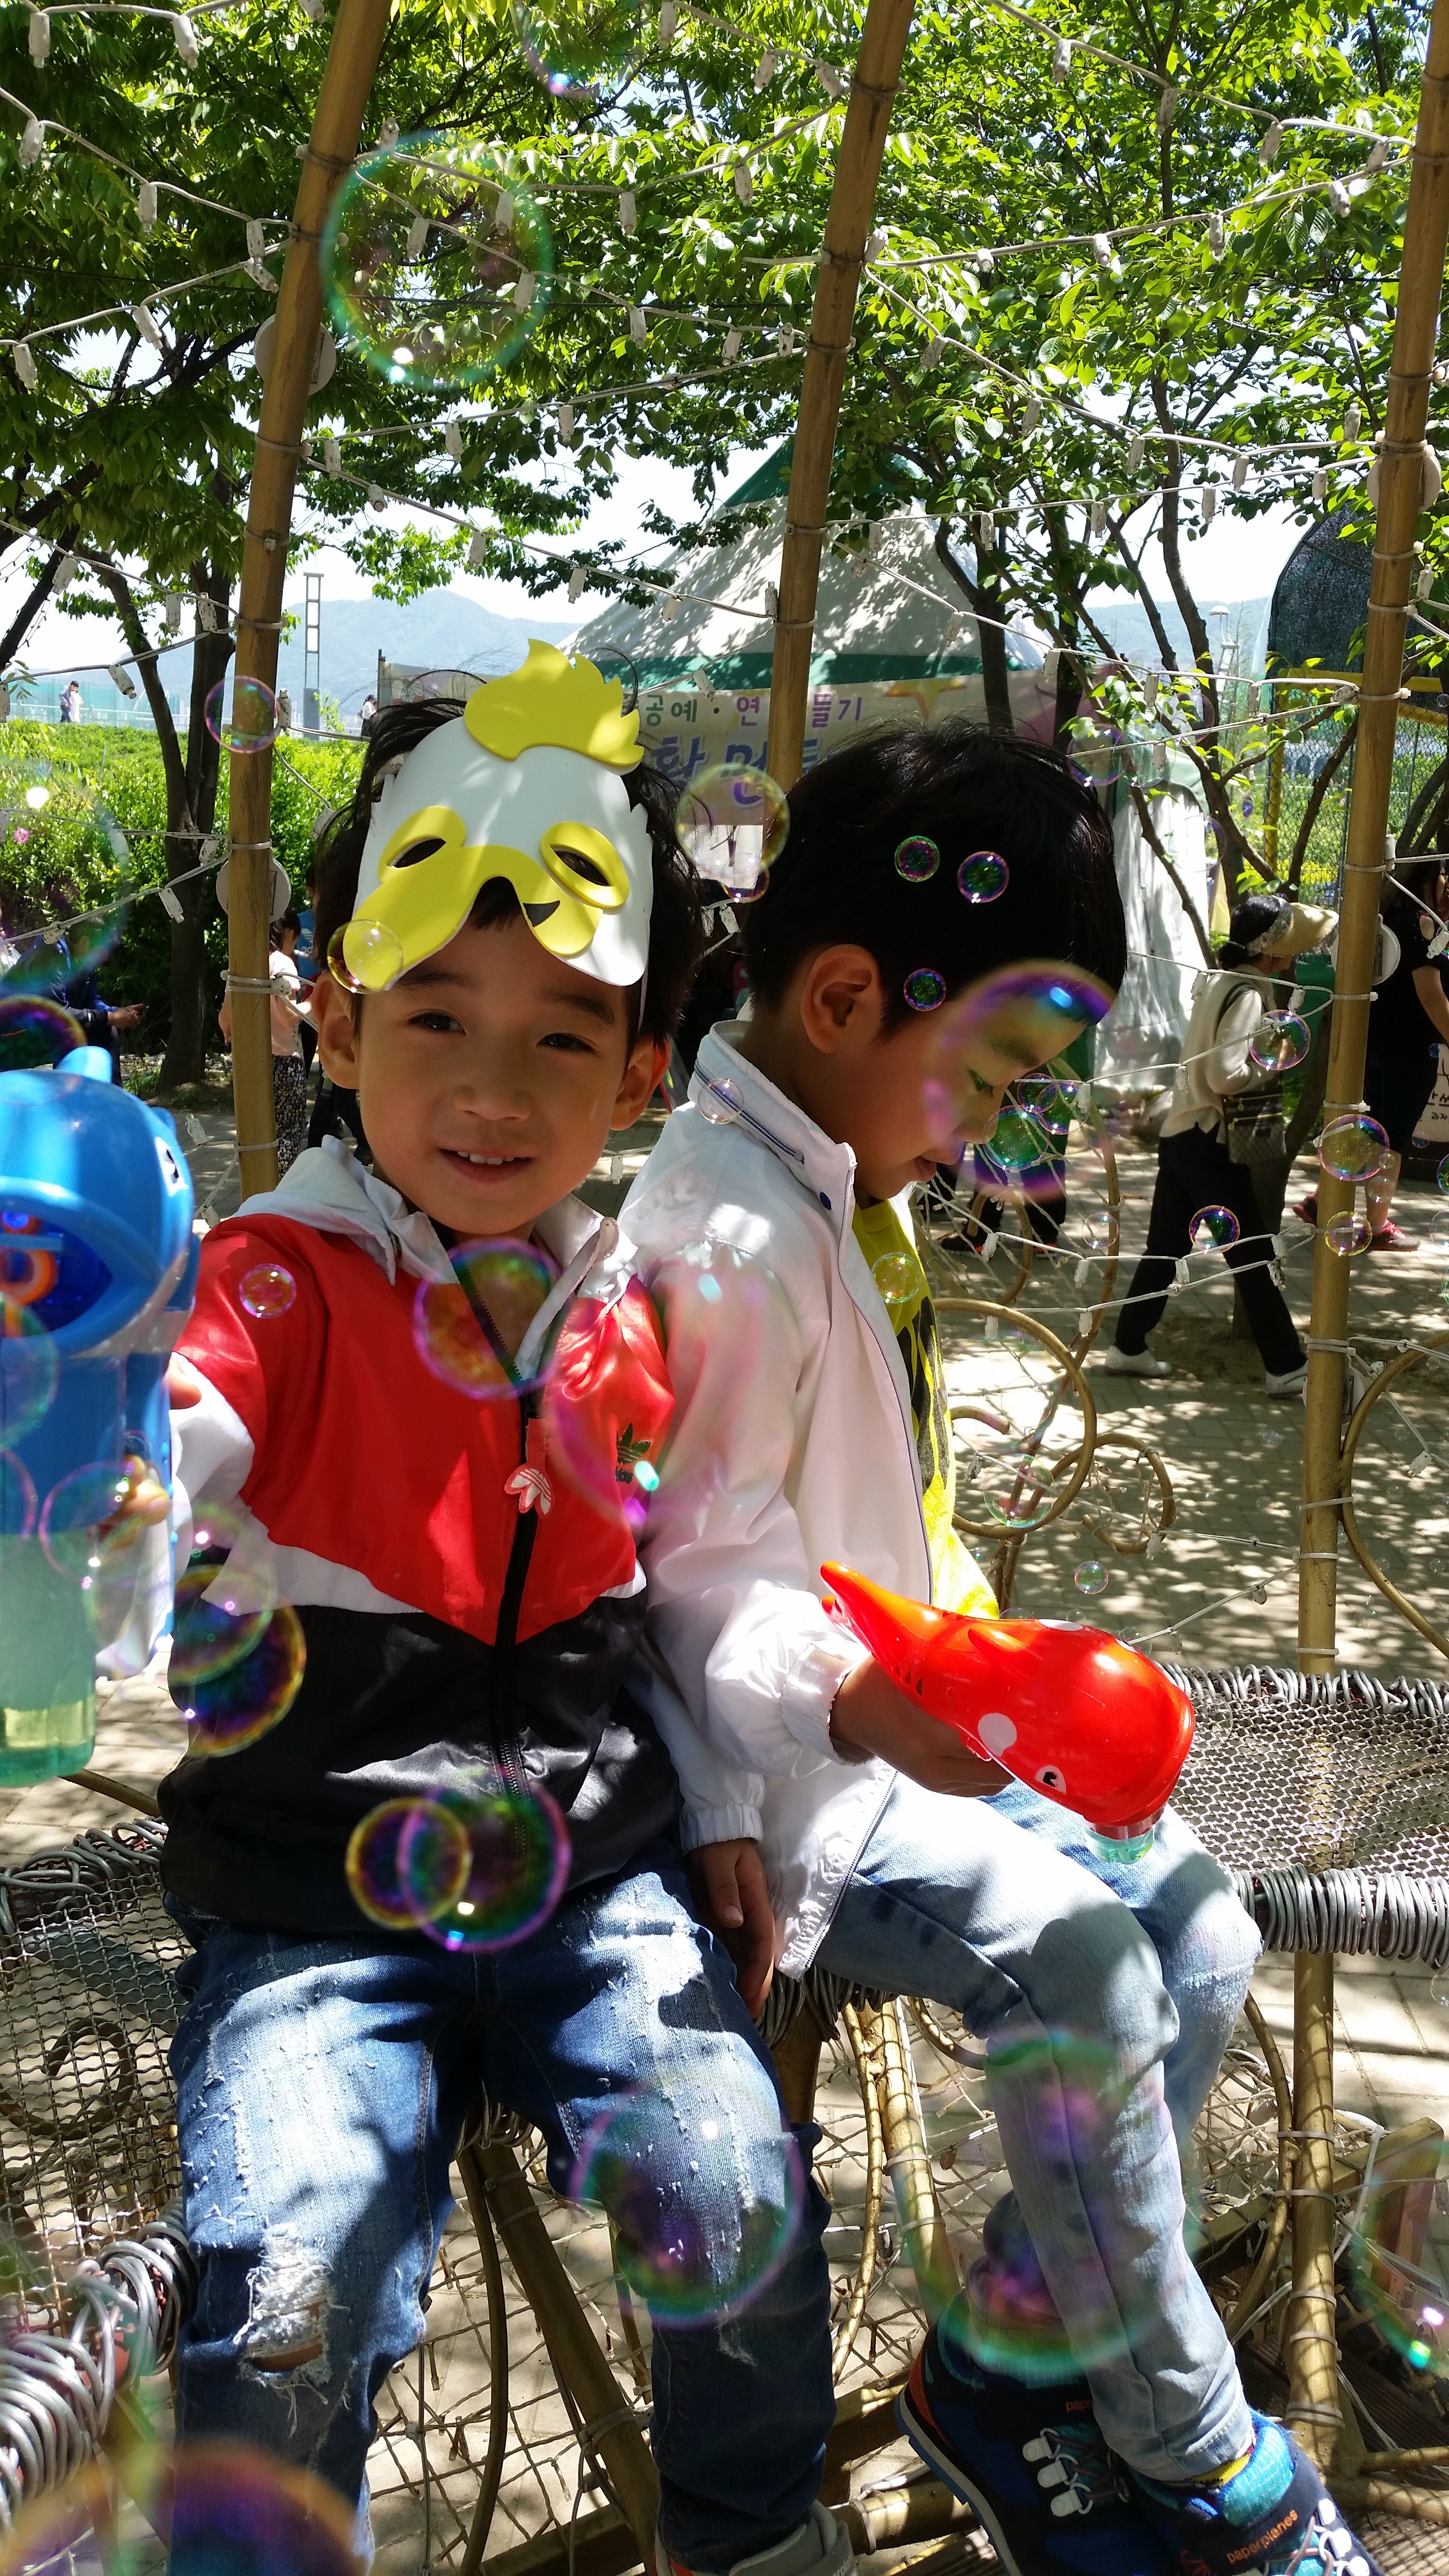
people, child, fun, children's day, do happiness